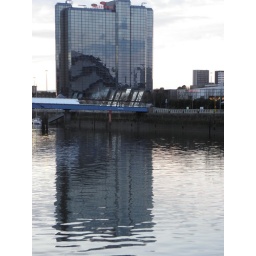
SECC reflected in neighbouring building and water